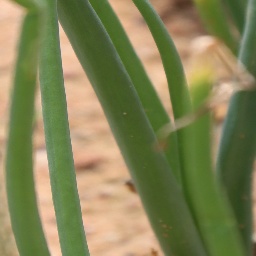
Label: healthy